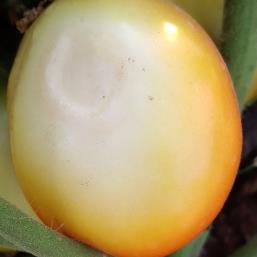
Crop: Tomato
Condition: sunburn-d